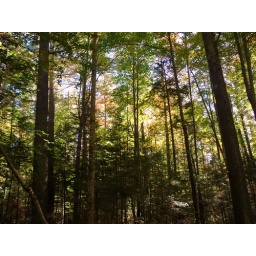
Our hike began in lovely McKenzie Woods, which begin just across the road from our house in Franconia.